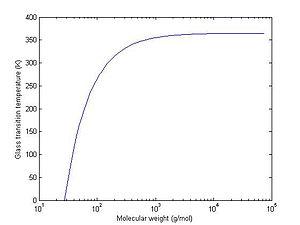
En chimie des polymères, l'équation de Flory-Fox est une formule empirique simple qui relie la masse molaire d'un polymère à sa température de transition vitreuse. L'équation a été proposée pour la première fois en 1950 par Paul J. Flory et Thomas G. Fox à l'Université Cornell. Leur travail sur le sujet a renversé la théorie précédemment tenue que la température de transition vitreuse était la température à laquelle la viscosité a atteint un maximum. Au lieu de cela, ils ont démontré que la température de transition vitreuse est la température à laquelle l'espace libre disponible pour les mouvements moléculaires atteint une valeur minimale. Alors que sa précision est habituellement limitée à des échantillons de distribution étroite de masse molaire, elle sert de bon point de départ pour des relations structure-propriété plus complexes.